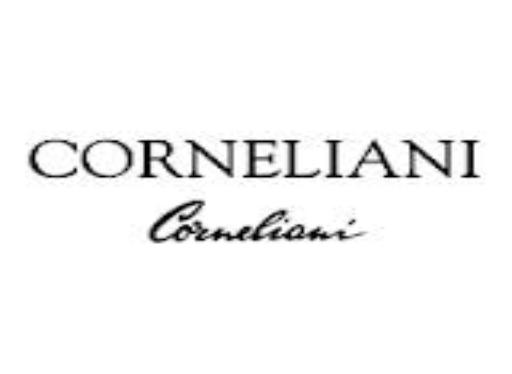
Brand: corneliani
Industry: Clothes